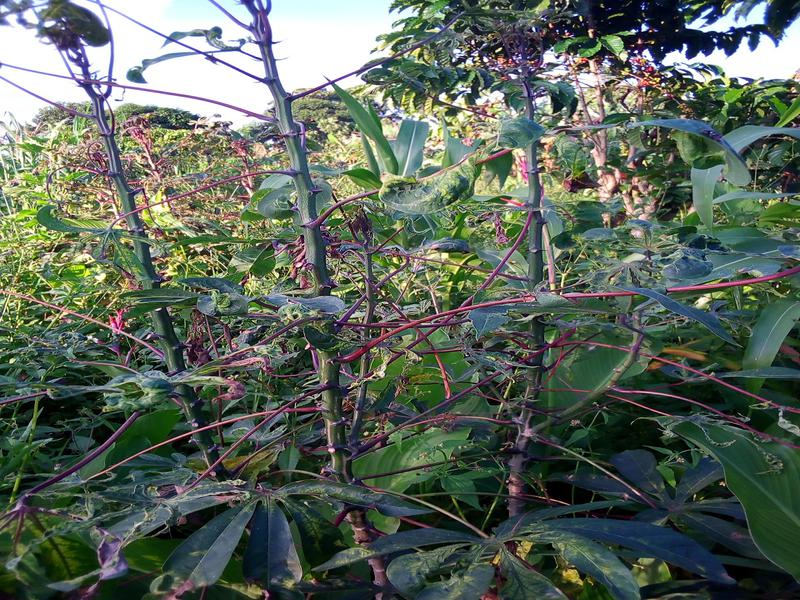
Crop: cassava
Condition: mosaic_disease